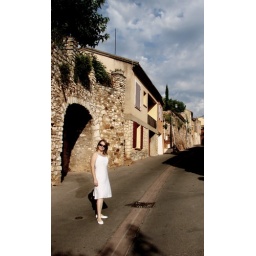
My girl in the white dress